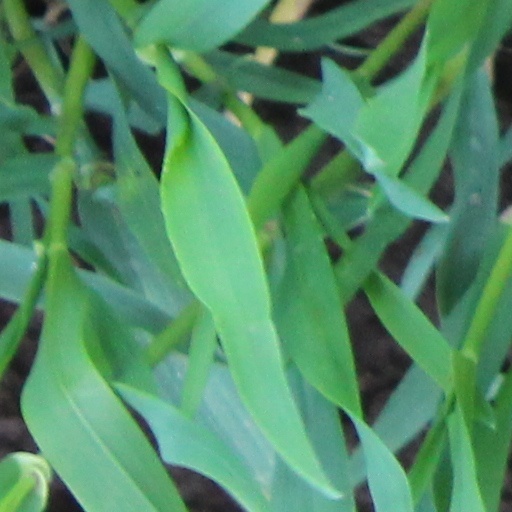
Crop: wheat